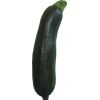
Label: Zucchini dark 1